Describe the emotion expressed in this image:  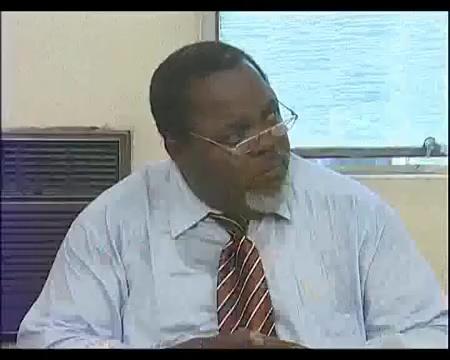
This person displays Pain, valence and arousal with low intensity.